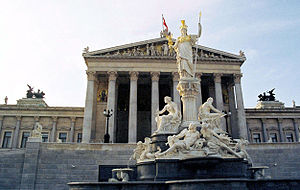
Ringstraße / Bygninger
Parlamentsbygningen
Ringstraße er en cirkulær vej, som omkranser bydelen Innere Stadt i Wien og er en af byens primære veje. Vejen er typisk for den historiske stil kaldet Ringstraßenstil fra 1860'erne til 1890'erne.